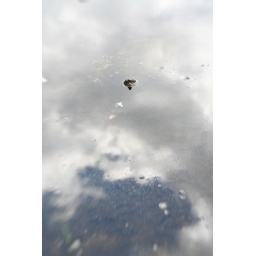
turtle in cloud water